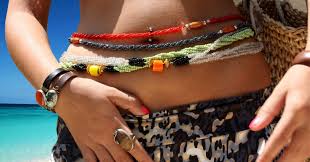
Lii mel na ni, ag jigéen la gu xees koo xam ne dafa takk ay fer, takk ci loxo yi ay jaaro.